James B. Weaver

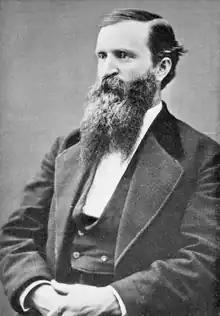
Weaver as a candidate for Congress, 1878

After his defeats in 1875, Weaver grew disenchanted with the Republican party, not only because it had spurned him, but also because of the policy choices of the dominant Allison faction. In May 1876, he traveled to Indianapolis to attend the national convention of the newly formed Greenback Party. The new party had arisen, mostly in the West, as a response to the economic depression that followed the Panic of 1873. During the Civil War, Congress had authorized "greenbacks", a new form of fiat money that was redeemable not in gold but in government bonds. The greenbacks had helped to finance the war when the government's gold supply did not keep pace with the expanding costs of maintaining the armies. When the crisis had passed, many in both parties, especially in the East, wanted to place the nation's currency on a gold standard as soon as possible. The Specie Payment Resumption Act, passed in 1875, ordered that greenbacks be gradually withdrawn and replaced with gold-backed currency beginning in 1879. At the same time, the depression had made it more expensive for debtors to pay debts they had contracted when currency was less valuable. Beyond their support for a larger money supply, Greenbackers also favored an eight-hour work day, safety regulations in factories, an end to child labor, and the end of wage slavery. As historian Herbert Clancy put it, they "anticipated by almost fifty years the progressive legislation of the first quarter of the twentieth century".